San Pedro Sacatepéquez, San Marcos

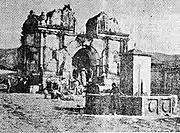
San Pedro Sacatepéquez catholic church ruins in 1925. It was destroyed along the rest of the town by the 1902 Volcán Santa María eruption.

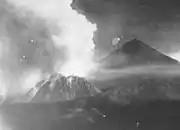
Volcán Santa María eruption in 1902 which destroyed the town.

In 1902 the eruption of the Santa María volcano in the neighboring department of Quetzaltenango was responsible for the destruction of the twin towns of San Marcos and San Pedro Sacatepéquez. Before 1902 the volcano had been dormant for at least 500 years and possibly several thousand years, but its awakening was clearly indicated by a seismic swarm in the region starting in January 1902, which included a major earthquake in April 1902. The eruption began on 24 October, and the largest explosions occurred over the following two days, ejecting an estimated of magma.